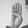
ASL letter: B